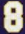
Number: 8